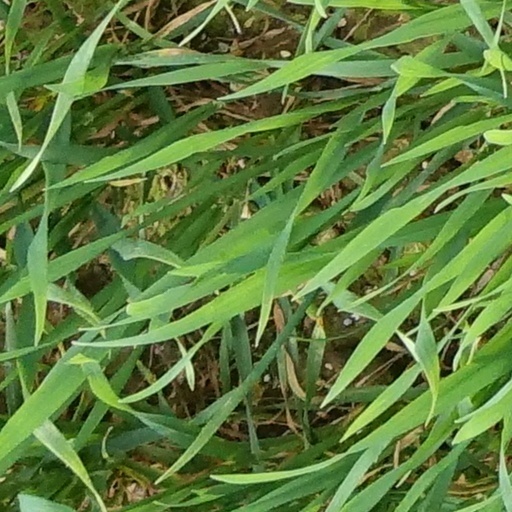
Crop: wheat